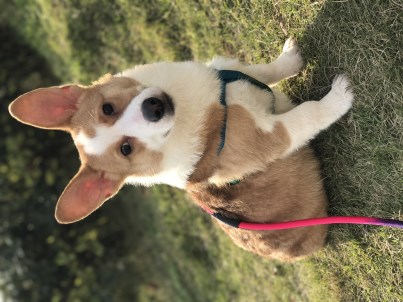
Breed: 2909-n000116-Cardigan